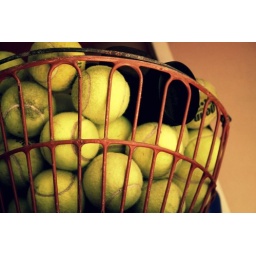
tennis balls in an egg basket